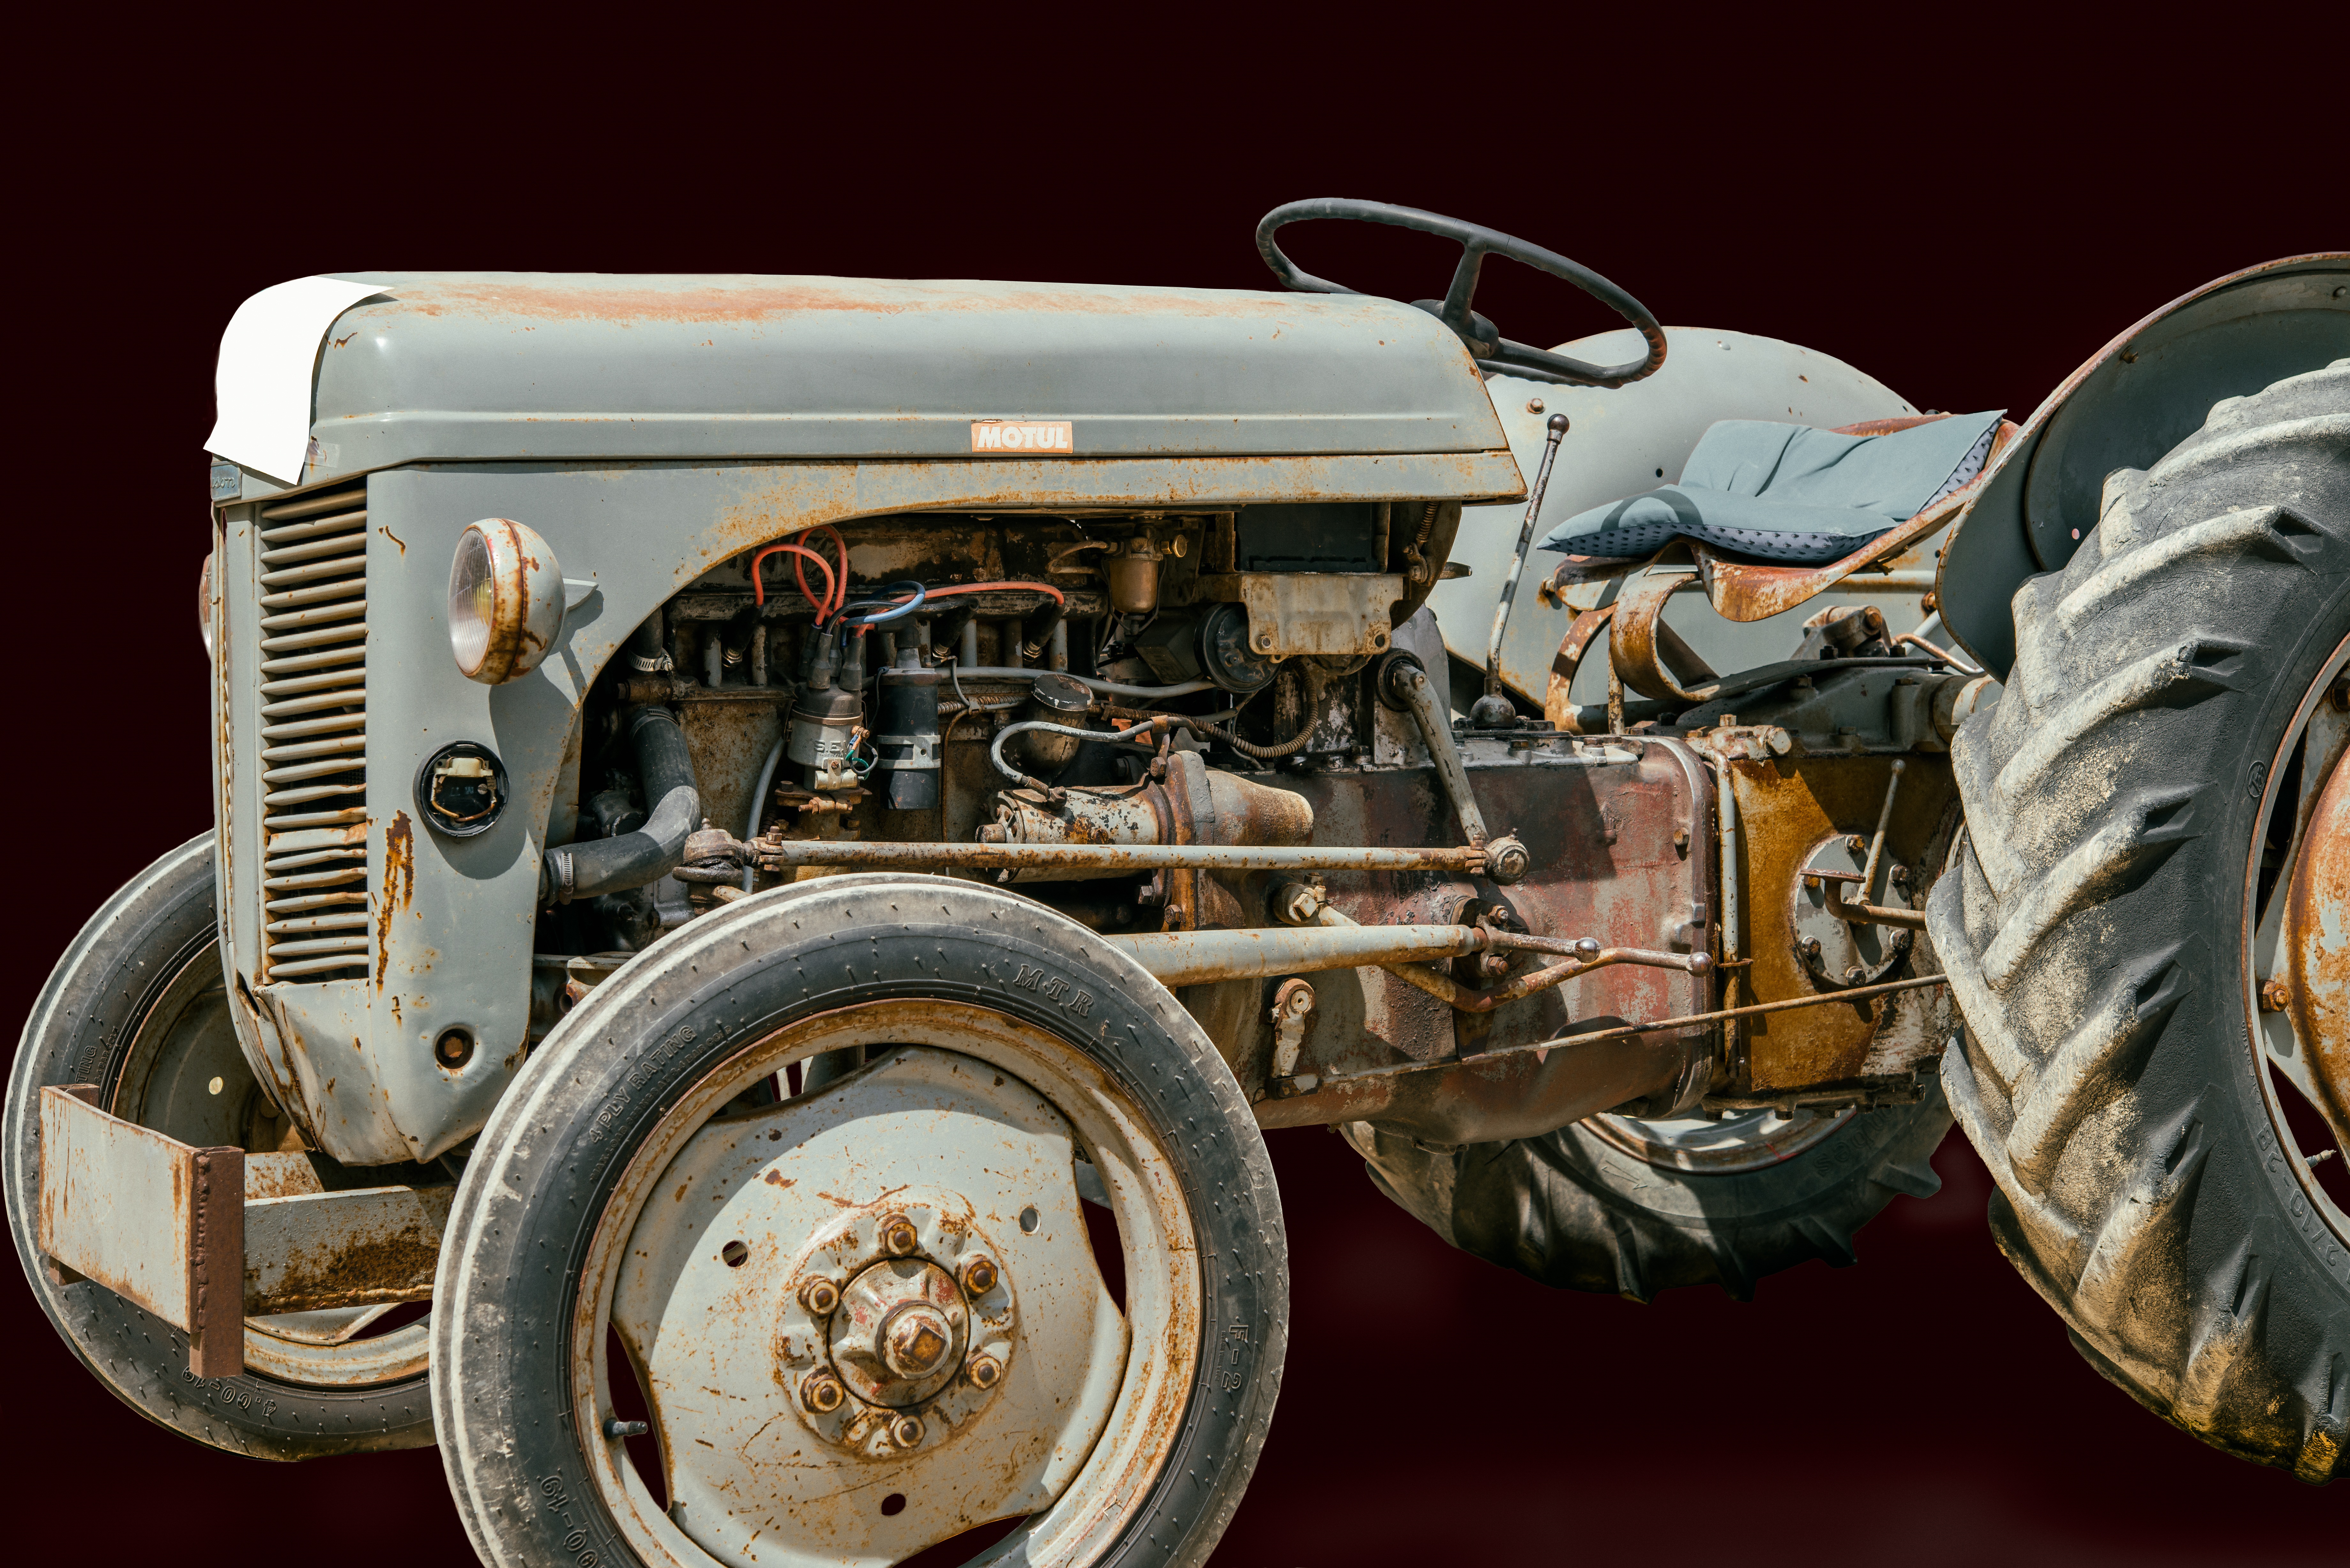
car, tractor, vintage, wheel, retro, vehicle, agriculture, motor vehicle, vintage car, antique car, old tractor, land vehicle, automobile make